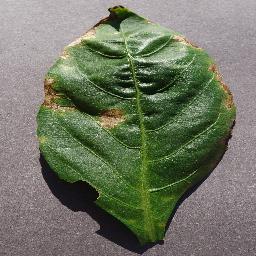
Label: Pepper,_bell___Bacterial_spot